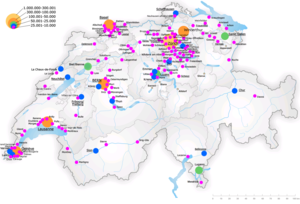
Distribution des villes de Suisse en population